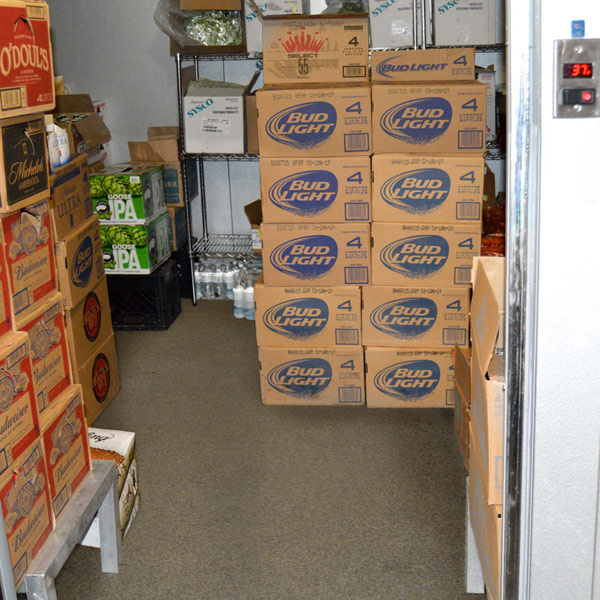
Label: cardboard